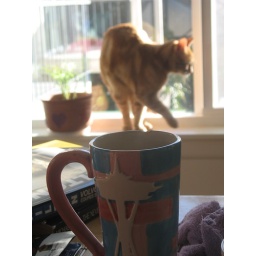
A surrealist movement photographic work by Daddy. Ooo is the cat walking on the coffee.